Fighting game community

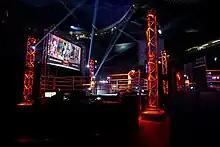
DreamHack Montreal was part of the 2018 Capcom Pro Tour.

Hundreds of online and offline tournaments are held worldwide every year, ranging anywhere in size from less than ten to over 10,000 entrants, depending on the location, entry fee, prize pot, and game or range of games available. Tournaments are typically run through grassroots community efforts, although an increasing number of tournaments are being sponsored by stakeholders like Capcom, Twitch, Red Bull, and Nintendo.